Sanda ware

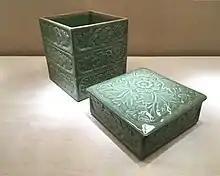
Sanda ware celadon tired boxes, peony design. Edo period, 19th century

The pottery kiln opened around the middle of the Edo period and was completed during the Kansei era by Uchida Chūbe (内田忠兵衛 1789–1840). During the "Bakumatsu" years, Kinkodō Kisuke (欽古堂亀祐 1765–1837) was invited from Kyoto and led the kiln to a prosperous era.